Justin Westhoff

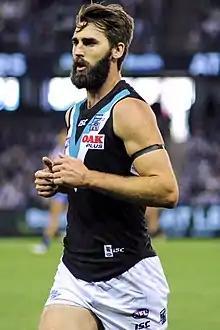
Westhoff playing for Port Adelaide in June 2018

Justin Westhoff (born 1 October 1986) is a former Australian rules footballer who played for the Port Adelaide Football Club in the AFL. He also played for the Central District Football Club in the SANFL. He is the older brother of Matthew Westhoff and younger brother of Leigh Westhoff. Westhoff was selected by Port Adelaide in the 2006 draft using their fifth-round pick, being the 71st pick overall.